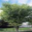
Label: maple_tree